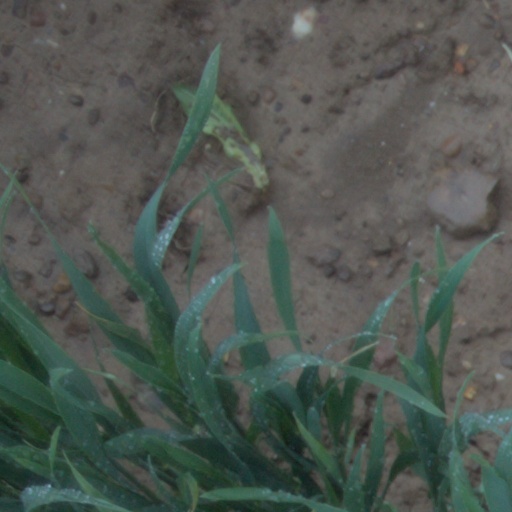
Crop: wheat